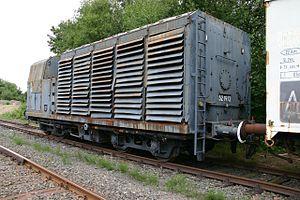
Les Decapod de la série BR 52 furent des locomotives à vapeur conçues durant la Seconde Guerre mondiale par simplification de la série BR 50 ük elle-même dérivée de la BR 50 mise au point en 1939. Construites en très grand nombre à partir de 1942 pour les besoins de la guerre, notamment par réquisition de l'industrie des pays occupés disposant d'usines adéquates, elles se retrouvèrent dans de nombreux pays dont certains continuèrent à en produire après la fin des hostilités.
Un tender est, dans la traction à vapeur, un wagon d'un type spécial placé immédiatement après la locomotive pour assurer son approvisionnement en combustible et en eau. Le terme est emprunté à l'anglais.